Birendra Kishore Manikya

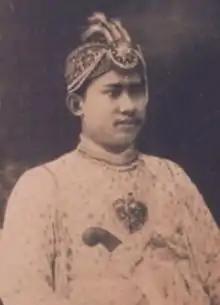

Birendra Kishore Manikya Debbarma Bahadur ascended the throne of the Kingdom of Tripura on 25 November 1909, at the age of 26.